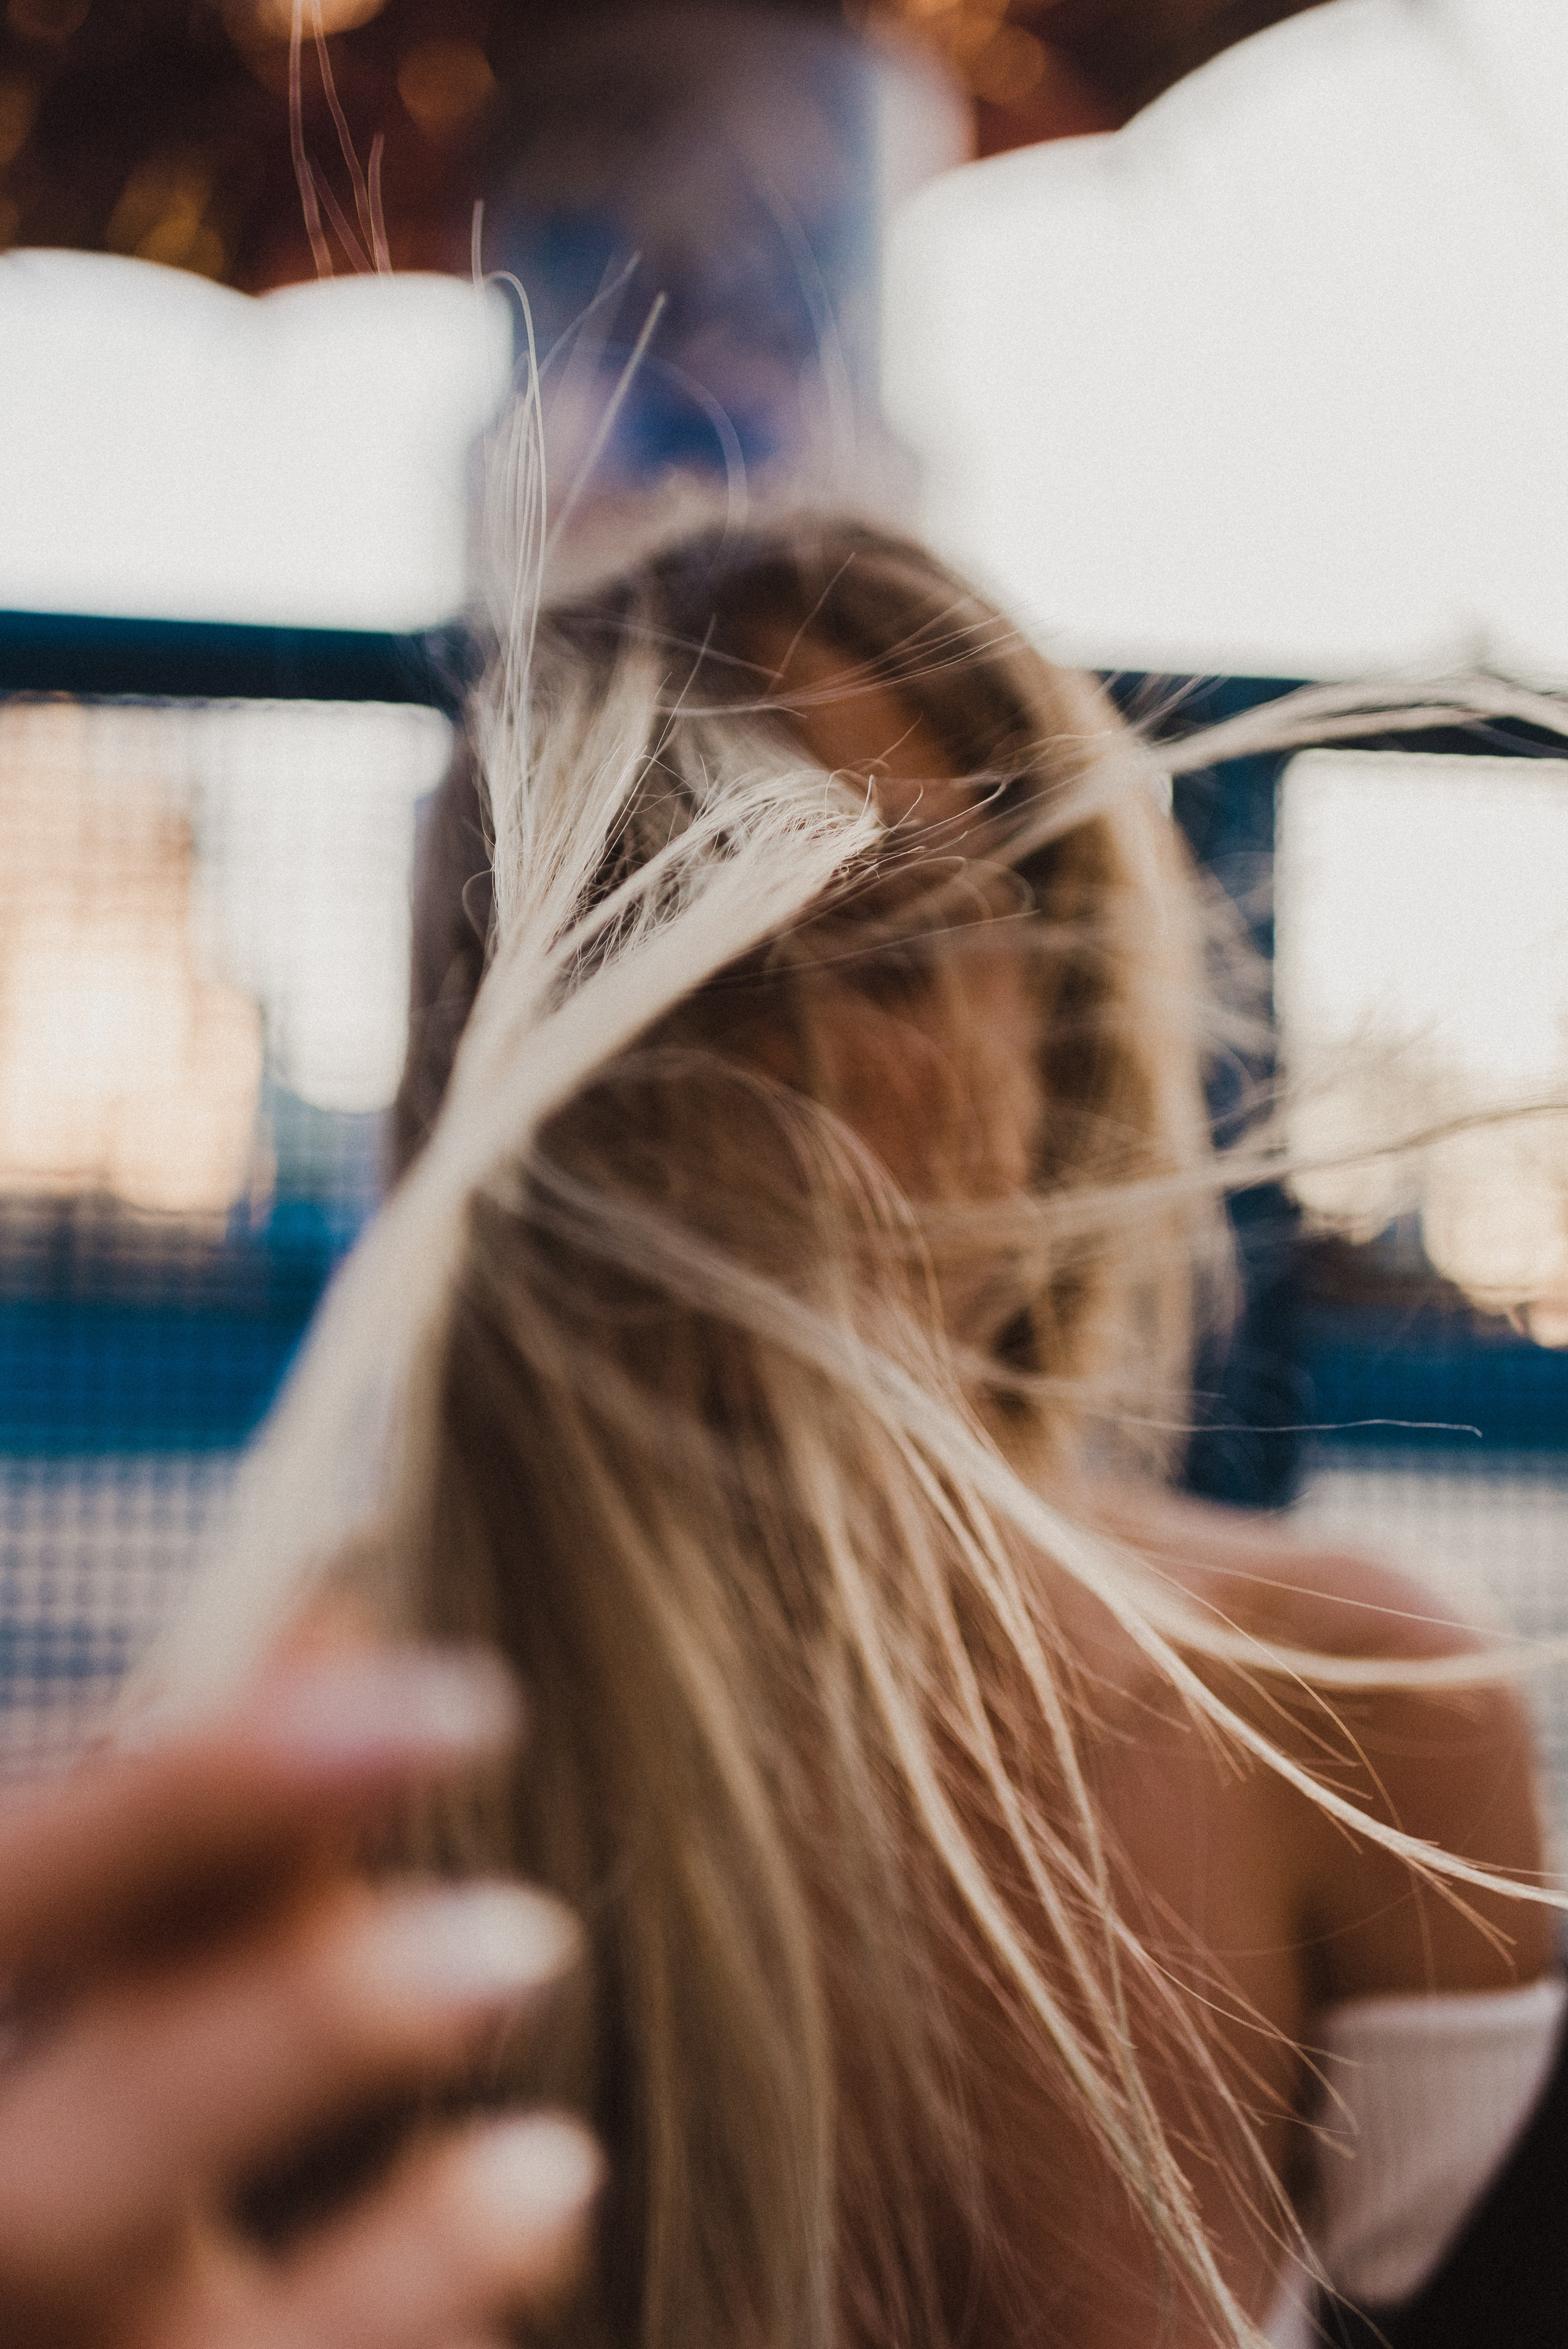
hair, hairstyle, blue, long hair, skin, beauty, blond, hair coloring, brown hair, hand, glasses, photography, black hair, eyelash